Army–McCarthy hearings

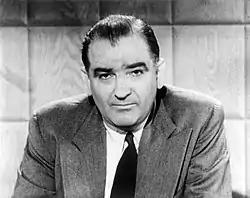
Senator Joseph McCarthy of Wisconsin

While the hearings went on, a photograph of Schine was introduced, and Welch accused Cohn of doctoring the image to show Schine alone with Army Secretary Robert T. Stevens. On the witness stand, Cohn and Schine both insisted that the picture entered into evidence (Schine and Stevens alone) was requested by Stevens and that no one was edited out of the photograph. Welch then produced a wider shot of Stevens and Schine with McGuire AFB wing commander Colonel Jack Bradley standing to Schine's right. A fourth person also edited out of the picture (his sleeve was visible to Bradley's right in the Welch photograph) was identified as McCarthy aide Frank Carr.